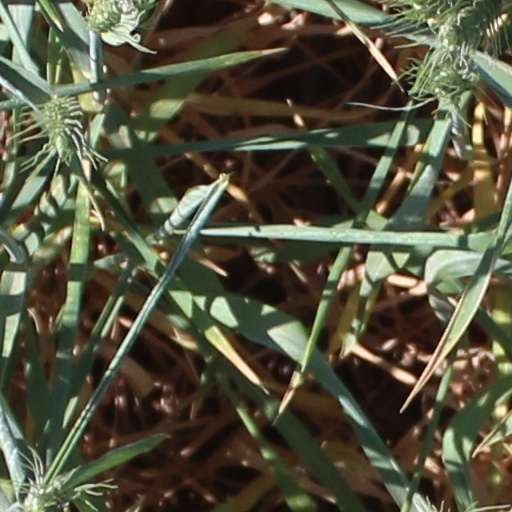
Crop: wheat